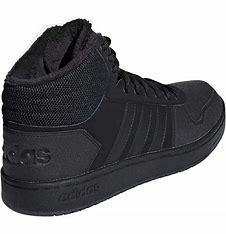
Brand: Adidas
Model: Hoops 2